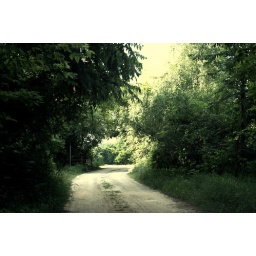
Missed thing 6: bike path near my house